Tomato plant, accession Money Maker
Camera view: horizontal (90 deg, fisheye); turntable rotation: 240 degrees
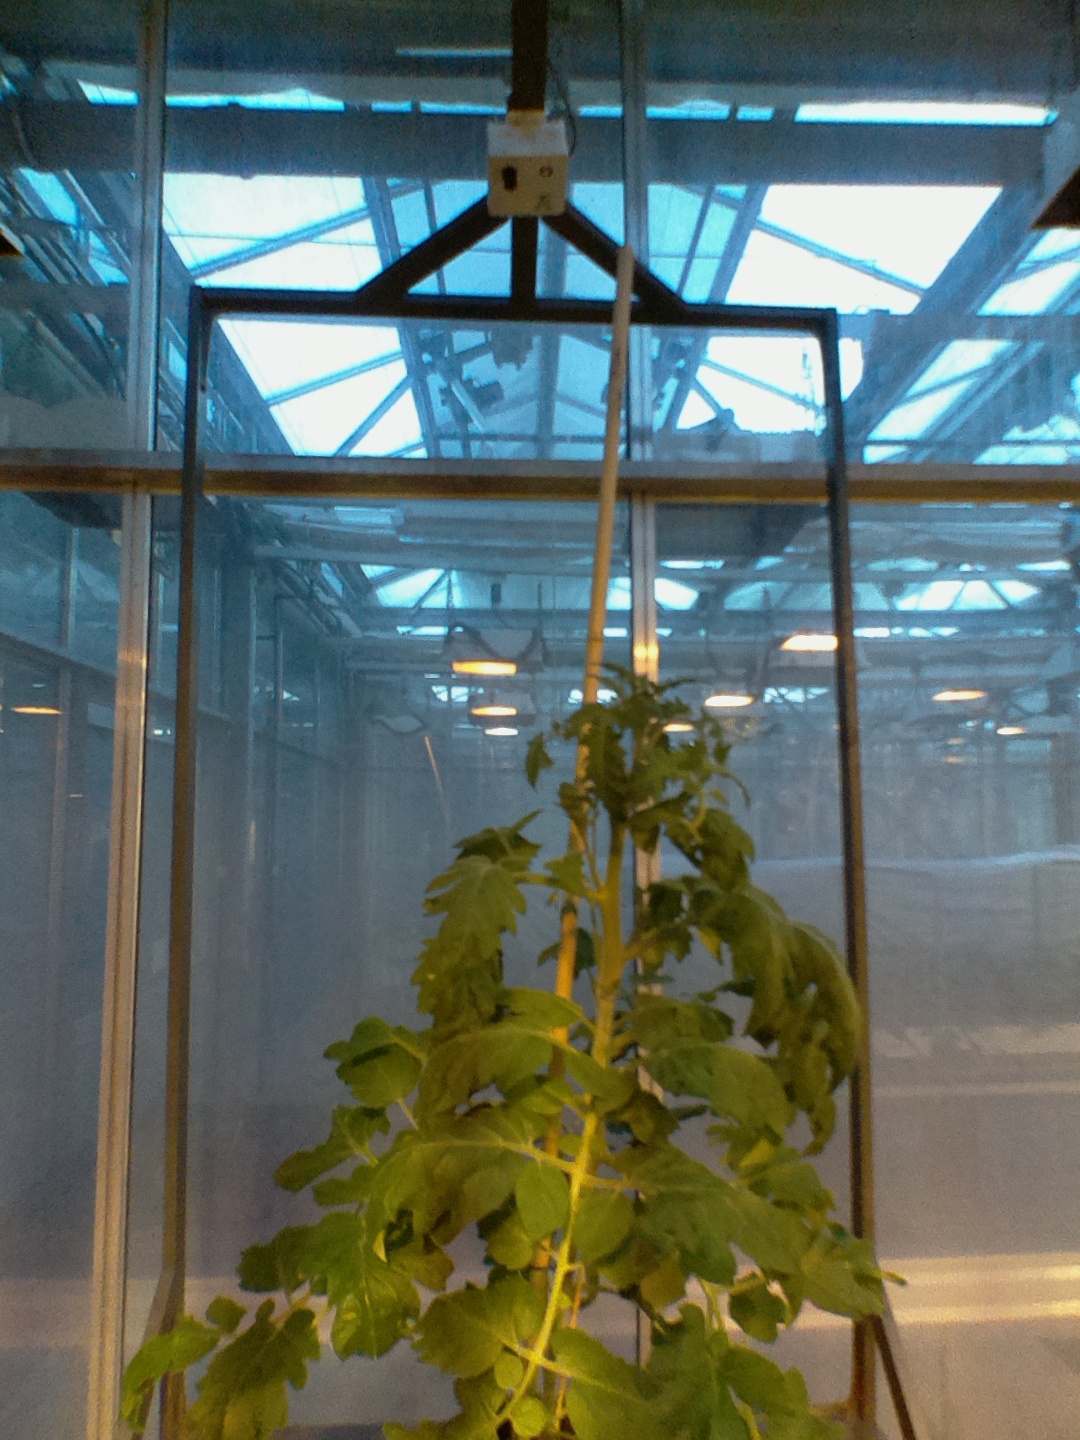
BBCH growth stage 63: 30%-40% of flowers open